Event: Nepal Earthquake
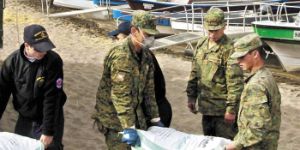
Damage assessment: damage